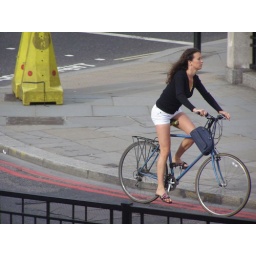
a girl on a bike passing by O'Neills Irish pub